Taoist Libationers

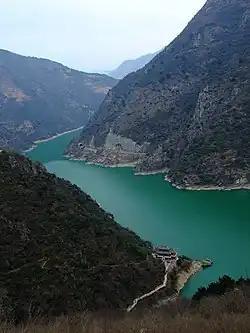
Hanzhong the original home of the Way of the Celestial Masters

The Celestial Master Community within the valley of Han Zhong was very active in the later half of the 2nd century. Zhang Lu ruled over his community utilizing his libationors to spread teachings and help rule. Zhang Lu's political success can be in part attributed to his administrative organization and the use of libationer as not only religious leaders but also civil servants. In 215 C.E. the repeated conflicts between the early Celestial Master community and the Han dynasty came to a head with war between the two. This resulted with the forces of Zhang Lu (Han dynasty) being defeated by those of Cao Cao. After surrenders to Cao Cao's forces the Celestial Master community spread out from Hanzhong to the rest of China. While fleeing north Zhang Lu's forces brought with them not only the Way of the Celestial Master but also libationers and their ritual practices. This event lead to the spread of Taoism throughout China. The displacement of the early Celestial Master community made the role of Libationer even more important as they became most peoples link to the Tao.